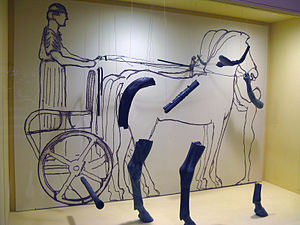
Vognstyreren fra Delfi
Fragmenter placeret i rummet foran vægtegning af vognstyreren
Vognstyreren fra Delfi er en velbevaret bronzestatue fra antikkens Hellas. Den legemsstore statue blev fundet i 1896 ved Apollons helligdom i Delfi og er nu i Delfis arkæologiske museum.